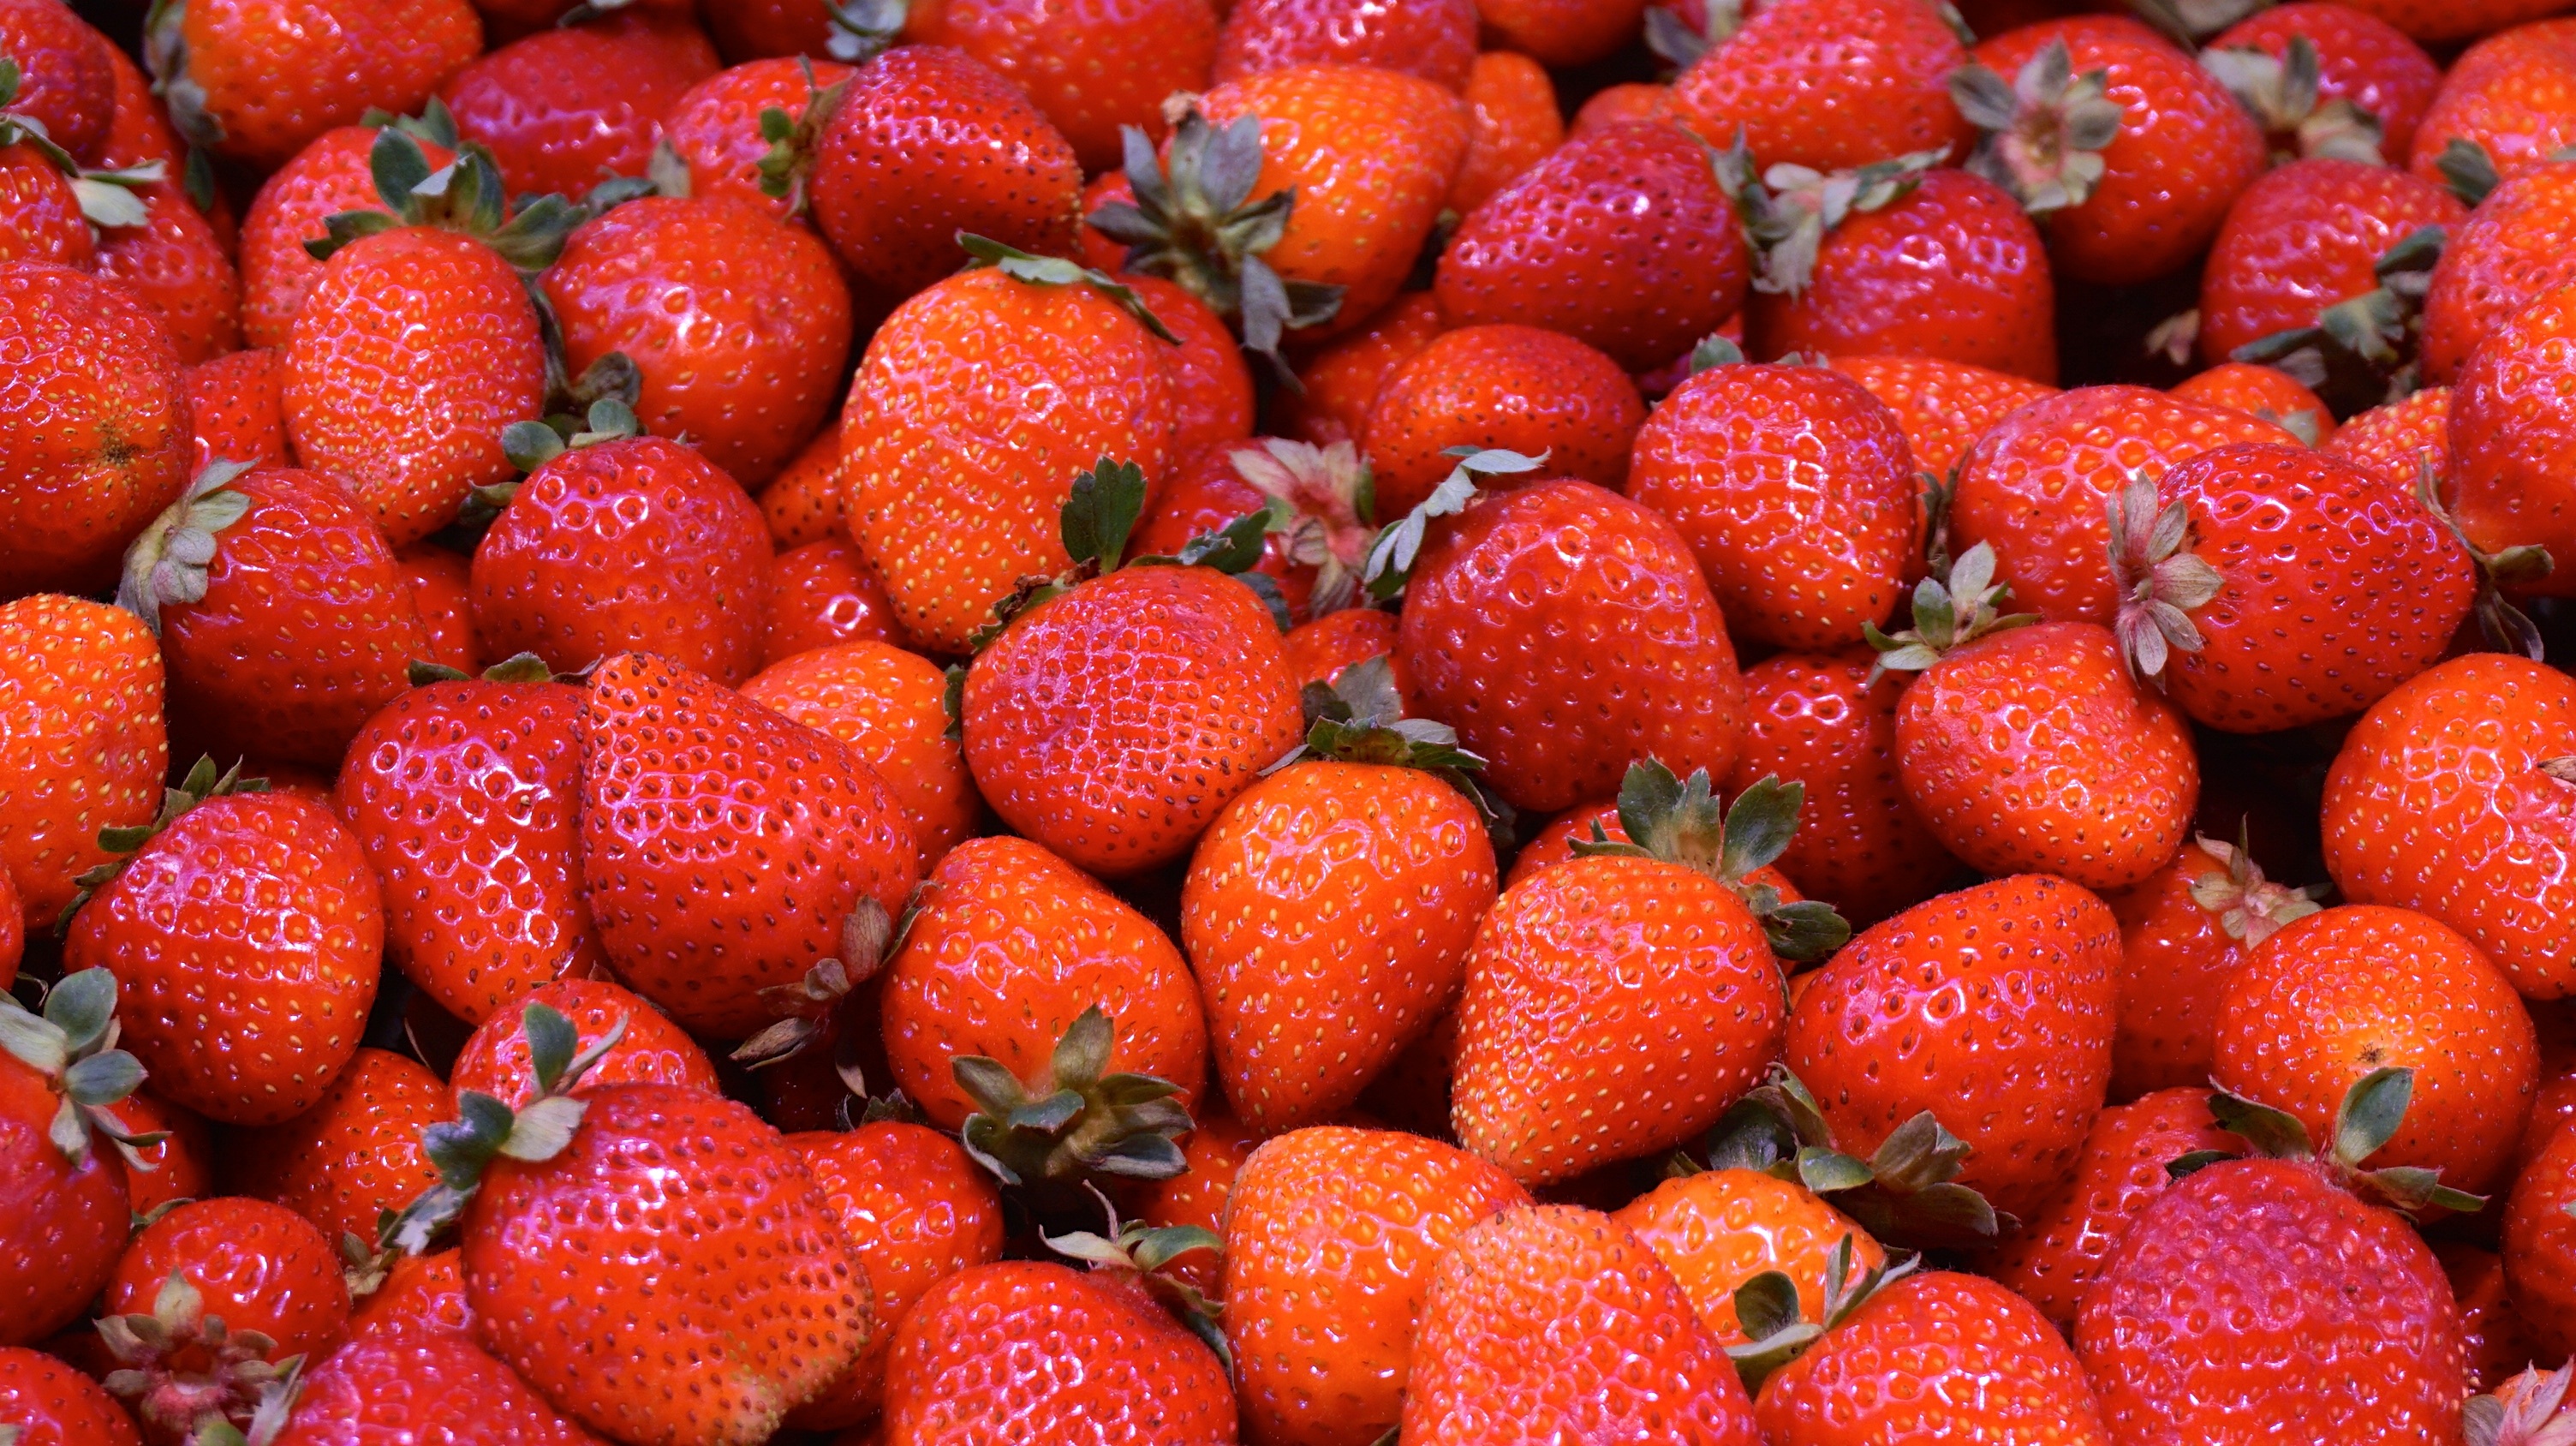
plant, fruit, berry, food, produce, color, market, dessert, strawberry, background, wallpaper, strawberries, frutti di bosco